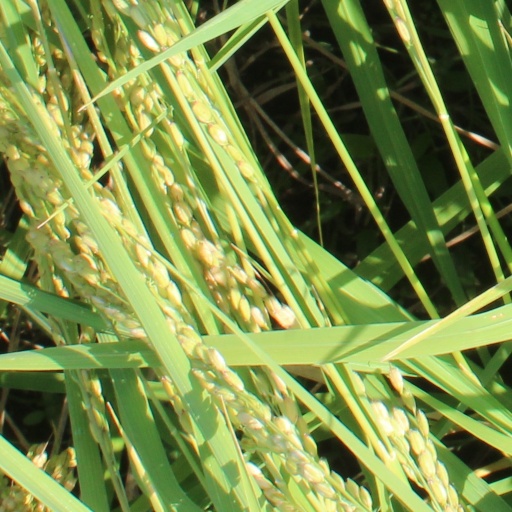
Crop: rice